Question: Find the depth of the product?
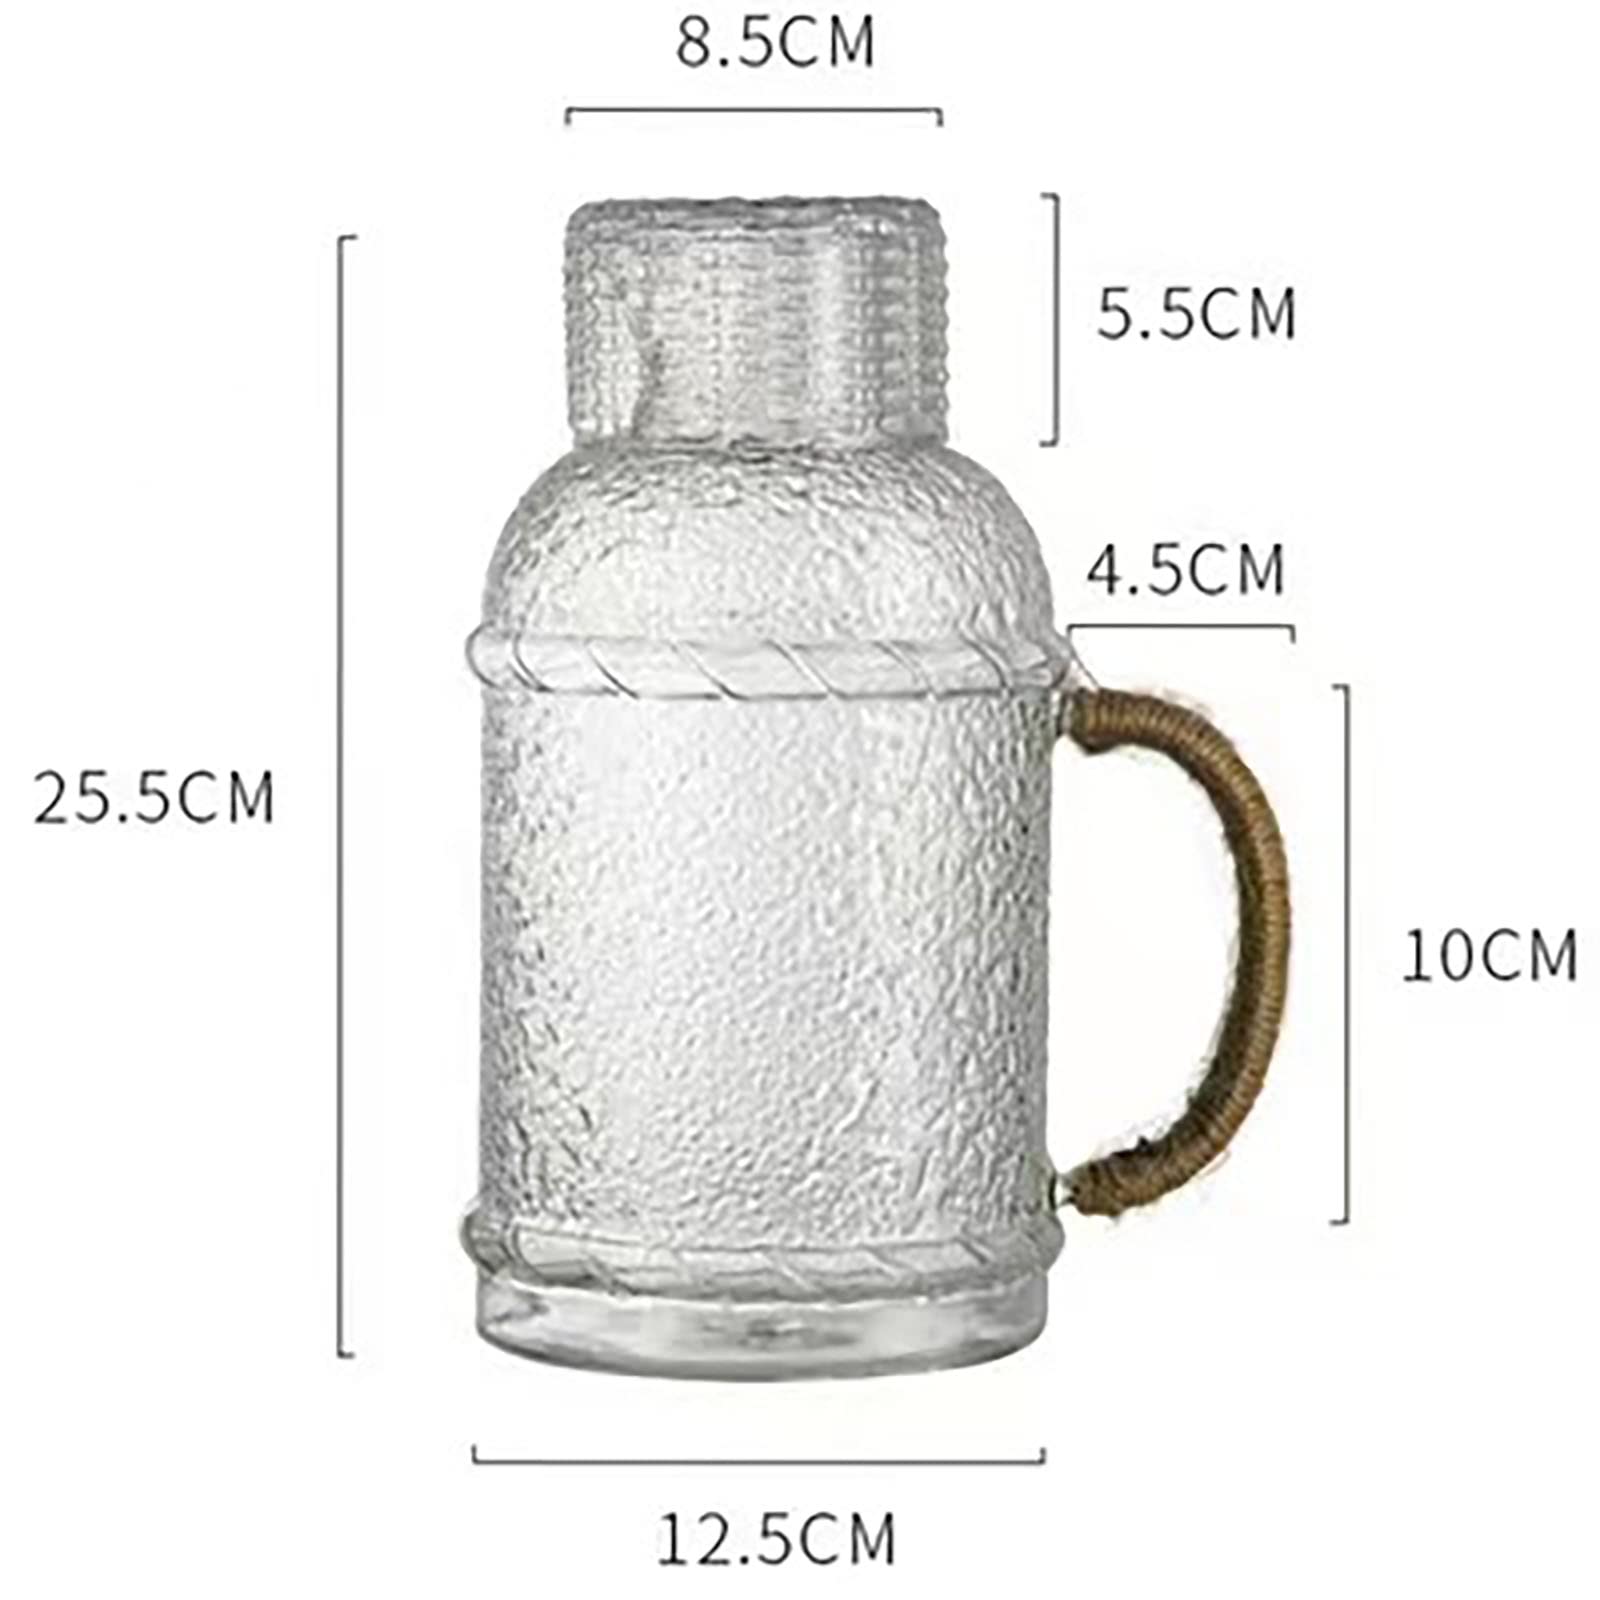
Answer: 12.5 centimetre